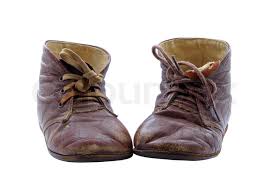
Waste category: shoes